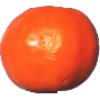
Label: clementine